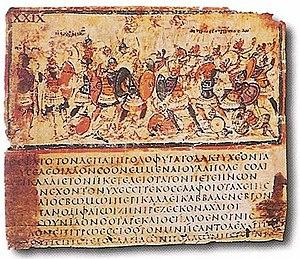
On appelle société byzantine la communauté des citoyens parlant le grec et de confession chrétienne orthodoxe qui considéraient l'empereur de Constantinople comme leur souverain. Les Byzantins ne constituaient pas une « nation » au sens moderne du terme, mais plutôt un ensemble de groupes ethniques qui partageaient un certain nombre de caractéristiques communes. Ils habitaient l'Empire byzantin ou Empire romain d'Orient dont le territoire s'étendait en Europe sur une partie de l'Italie, sur la Grèce, une large partie des Balkans, les îles grecques et Chypre, ainsi qu'en Asie mineure sur ce qui est aujourd'hui la Turquie. Ils formaient également d'imposantes minorités dans plusieurs villes importantes des côtes du Levant et de l'Égypte. Tout au long de leur histoire, les Grecs byzantins se considérèrent comme des Romains ; ils sont cependant connus depuis le XVIᵉ siècle comme « Byzantins » ou « Grecs byzantins ».
La littérature grecque archaïque est la littérature grecque antique datant de l'époque archaïque, qui couvre la période allant du VIIIᵉ siècle av. J.-C., moment où apparaissent les premières œuvres poétiques grecques connues, jusqu'au début du Vᵉ siècle av. J.-C. et les guerres médiques. Cette période voit l'émergence de la cité grecque, l'apparition puis le renversement des tyrannies un peu partout en Grèce et une grande activité législative, cependant que les cités sont très fréquemment en conflit les unes avec les autres. La littérature connue de cette période consiste en bonne partie en textes poétiques.
L’Iliade ambrosienne est un manuscrit enluminé de l’Iliade d'Homère réalisé au Vᵉ siècle, et conservé à la bibliothèque Ambrosienne de Milan.
Dans l'histoire de la Grèce antique, l’époque archaïque précède l'époque classique. Ses limites chronologiques et sa définition précise diffèrent selon les auteurs, qui situent son début dans une fourchette allant du milieu du VIIIᵉ siècle av. J.-C. à l'an 600 av. J.-C, sa fin étant souvent assignée à l'année -480.